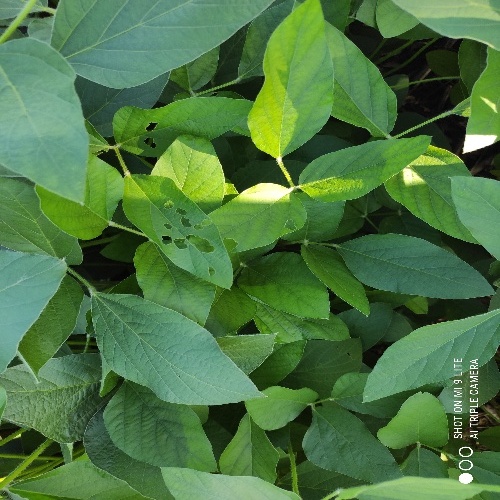
Label: Caterpillar